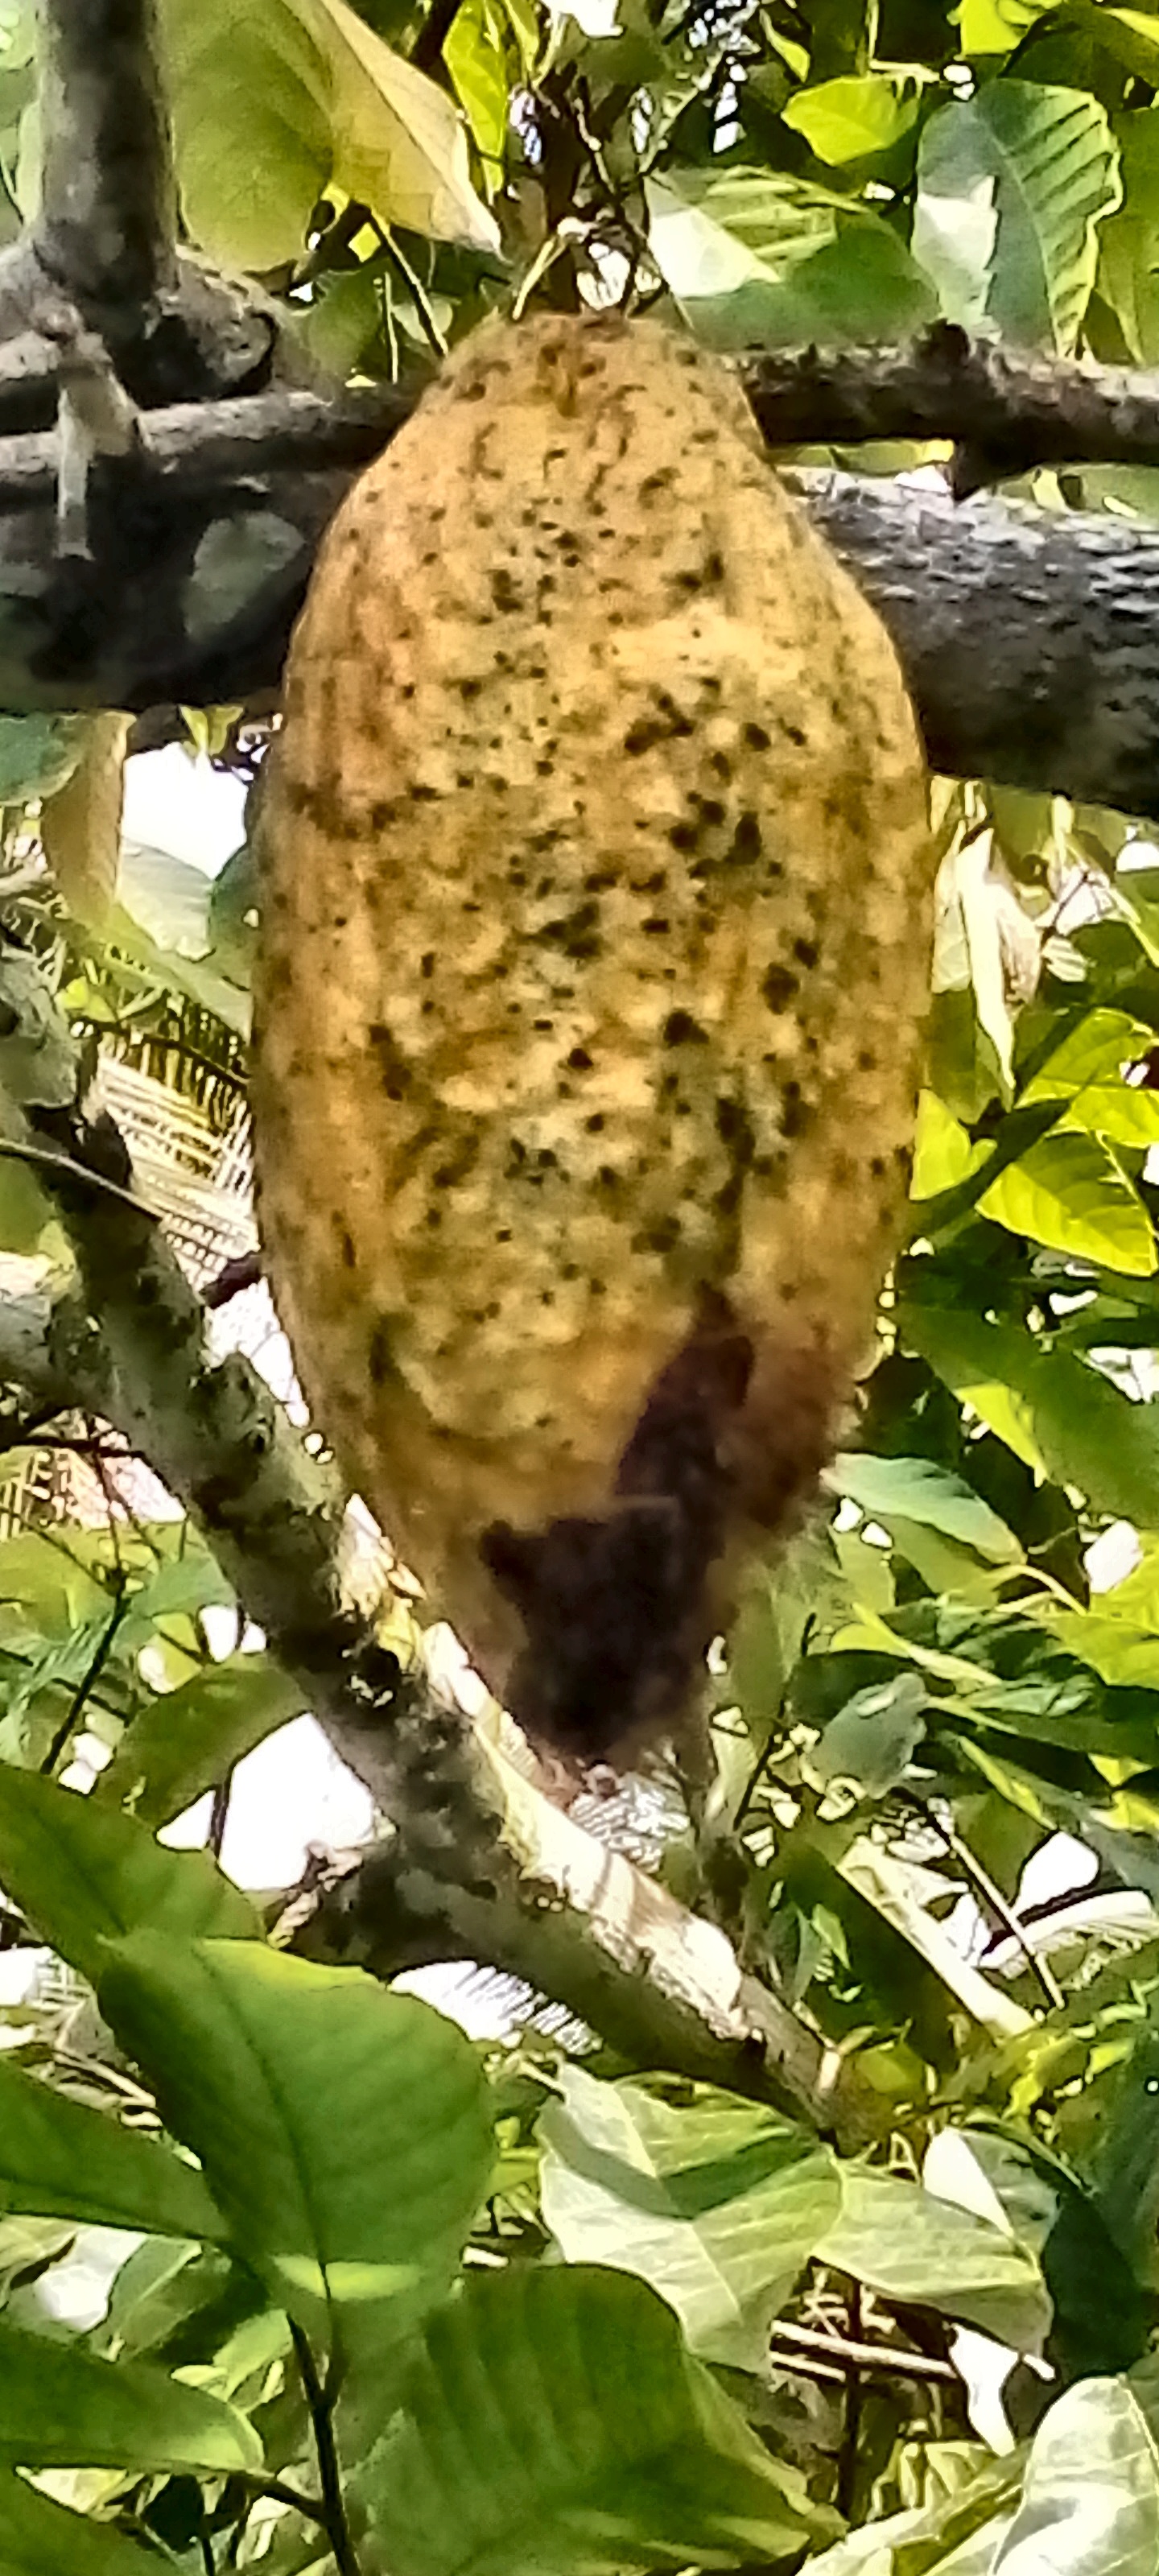
Maturity: mature
Variety: Angoleta